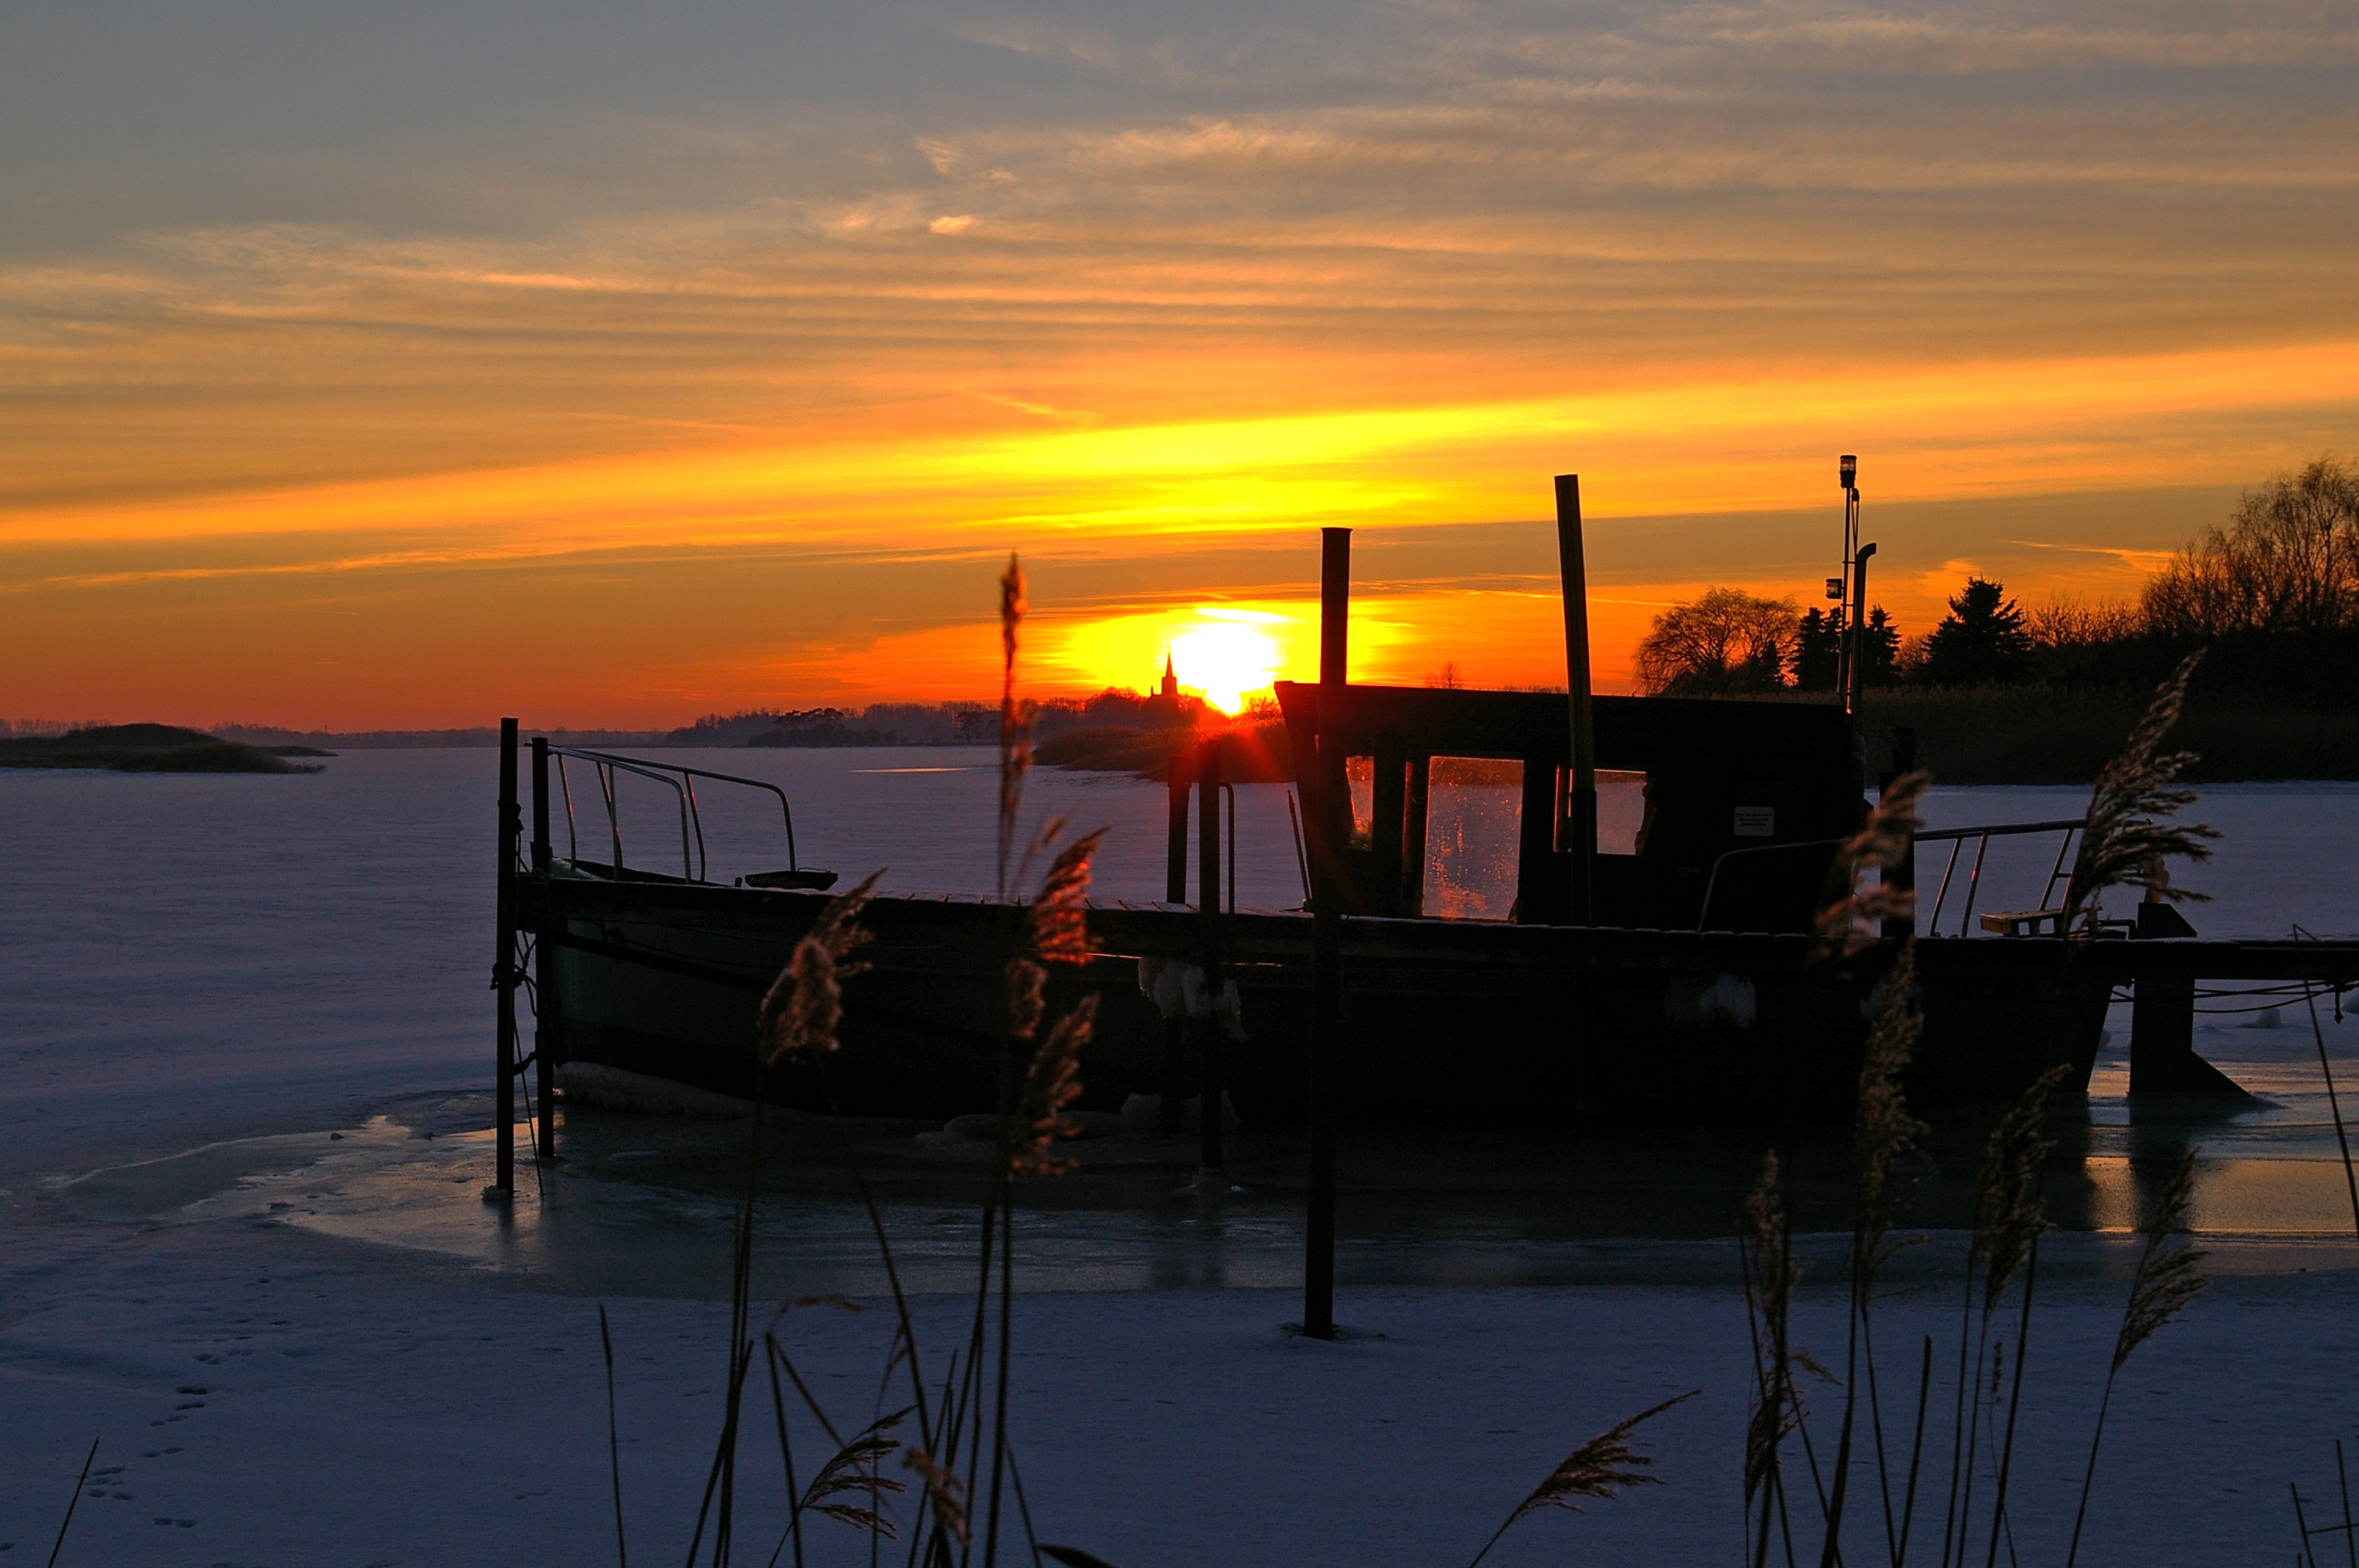
landscape, sea, coast, water, nature, ocean, snow, cold, winter, dock, cloud, sky, sun, sunrise, sunset, white, morning, frost, dawn, dusk, boot, idyllic, ice, evening, golden, reflection, vehicle, bay, island, romantic, snowy, frozen, port, jetty, fishing boat, background, iced, icy, beautiful, frosty, winter dream, wintry, winter magic, fischer, afterglow, winter mood, cutter, snowed in, snow magic, winter evening, bodden, riems